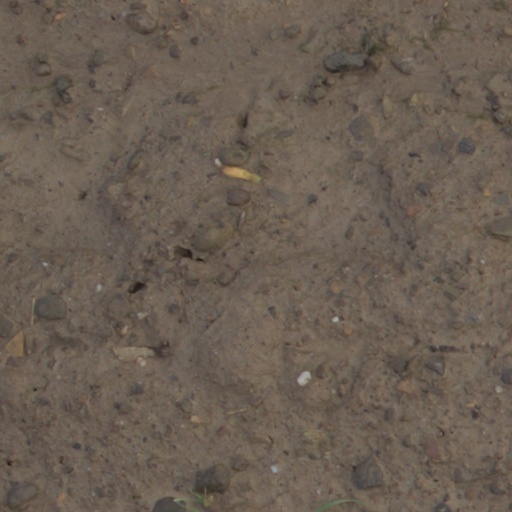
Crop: wheat